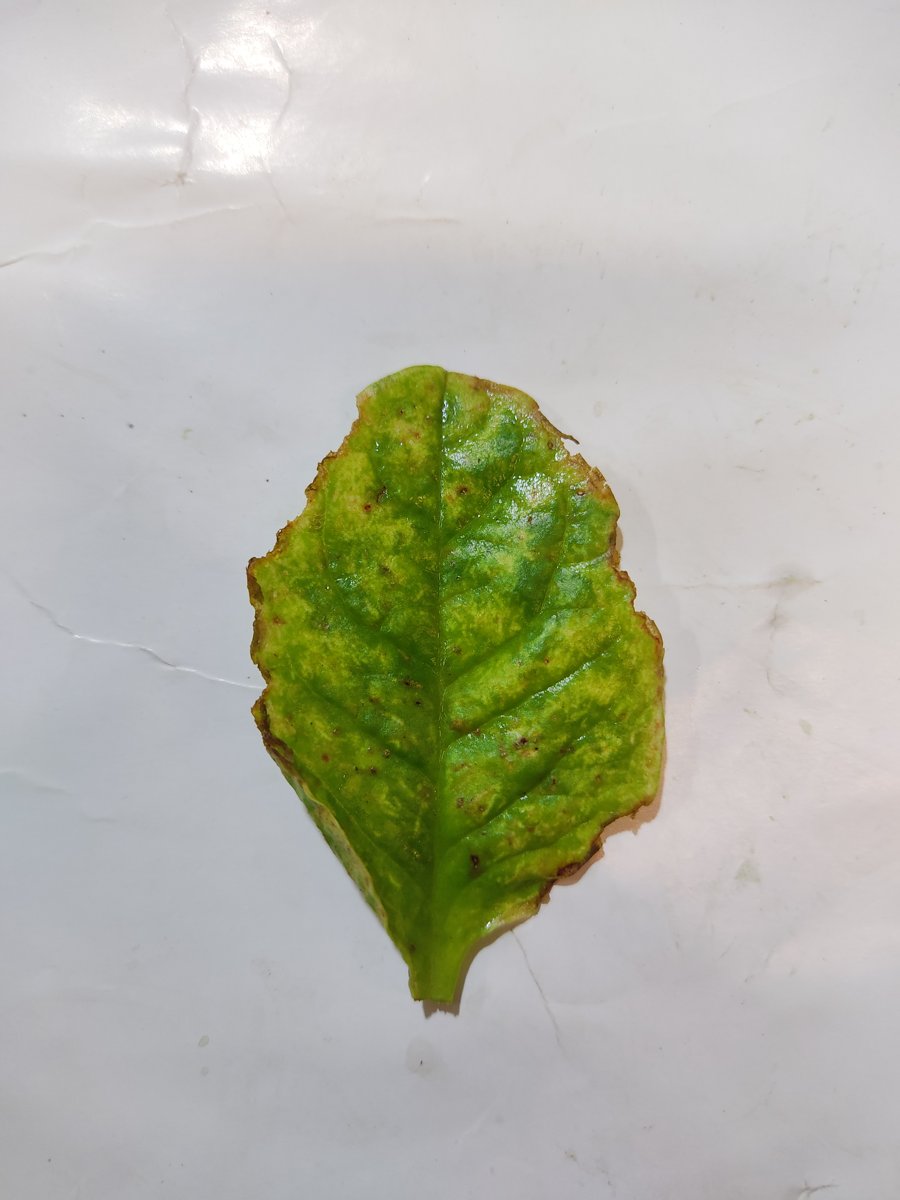
Label: Pest-Damage